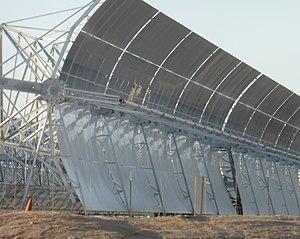
La centrale solaire de Mojave est une centrale solaire thermodynamique dans le désert des Mojaves, en Californie, environ 32 km au nord-ouest de Barstow, aux alentours du hameau de Lockhart ; elle est voisine du lac Harper Lake et de la centrale solaire Solar Energy Generating Systems, la plus grande du monde. Sa puissance est de 250 MW et elle a été inaugurée le 13 février 2014. Elle a été construite par la compagnie espagnole Abengoa Solar et sa production devrait suffire à alimenter 60 200 foyers tout en évitant l'émission d'environ 393 000 tonnes de CO₂.
L'énergie solaire aux États-Unis, longtemps limitée à la Californie, connait une croissance très rapide dans une trentaine d'États depuis la mise en place de politiques de soutien à partir de 2008-2009.
Abengoa Solar est une filiale d'Abengoa. Ses activités principales comprennent la conception, la promotion, le financement de la réalisation, la construction et l'exploitation de centrales solaires qui utilisent le photovoltaïque concentré ou pas, et les technologies solaires thermiques.